André Deforge

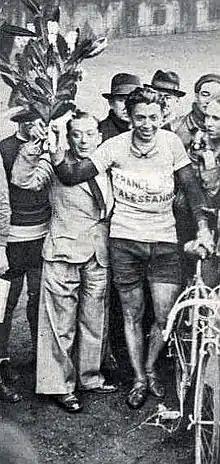
André Deforge in 1939

André Deforge (4 March 1914 – 24 January 1996) was a French racing cyclist. He rode in the 1938 Tour de France.